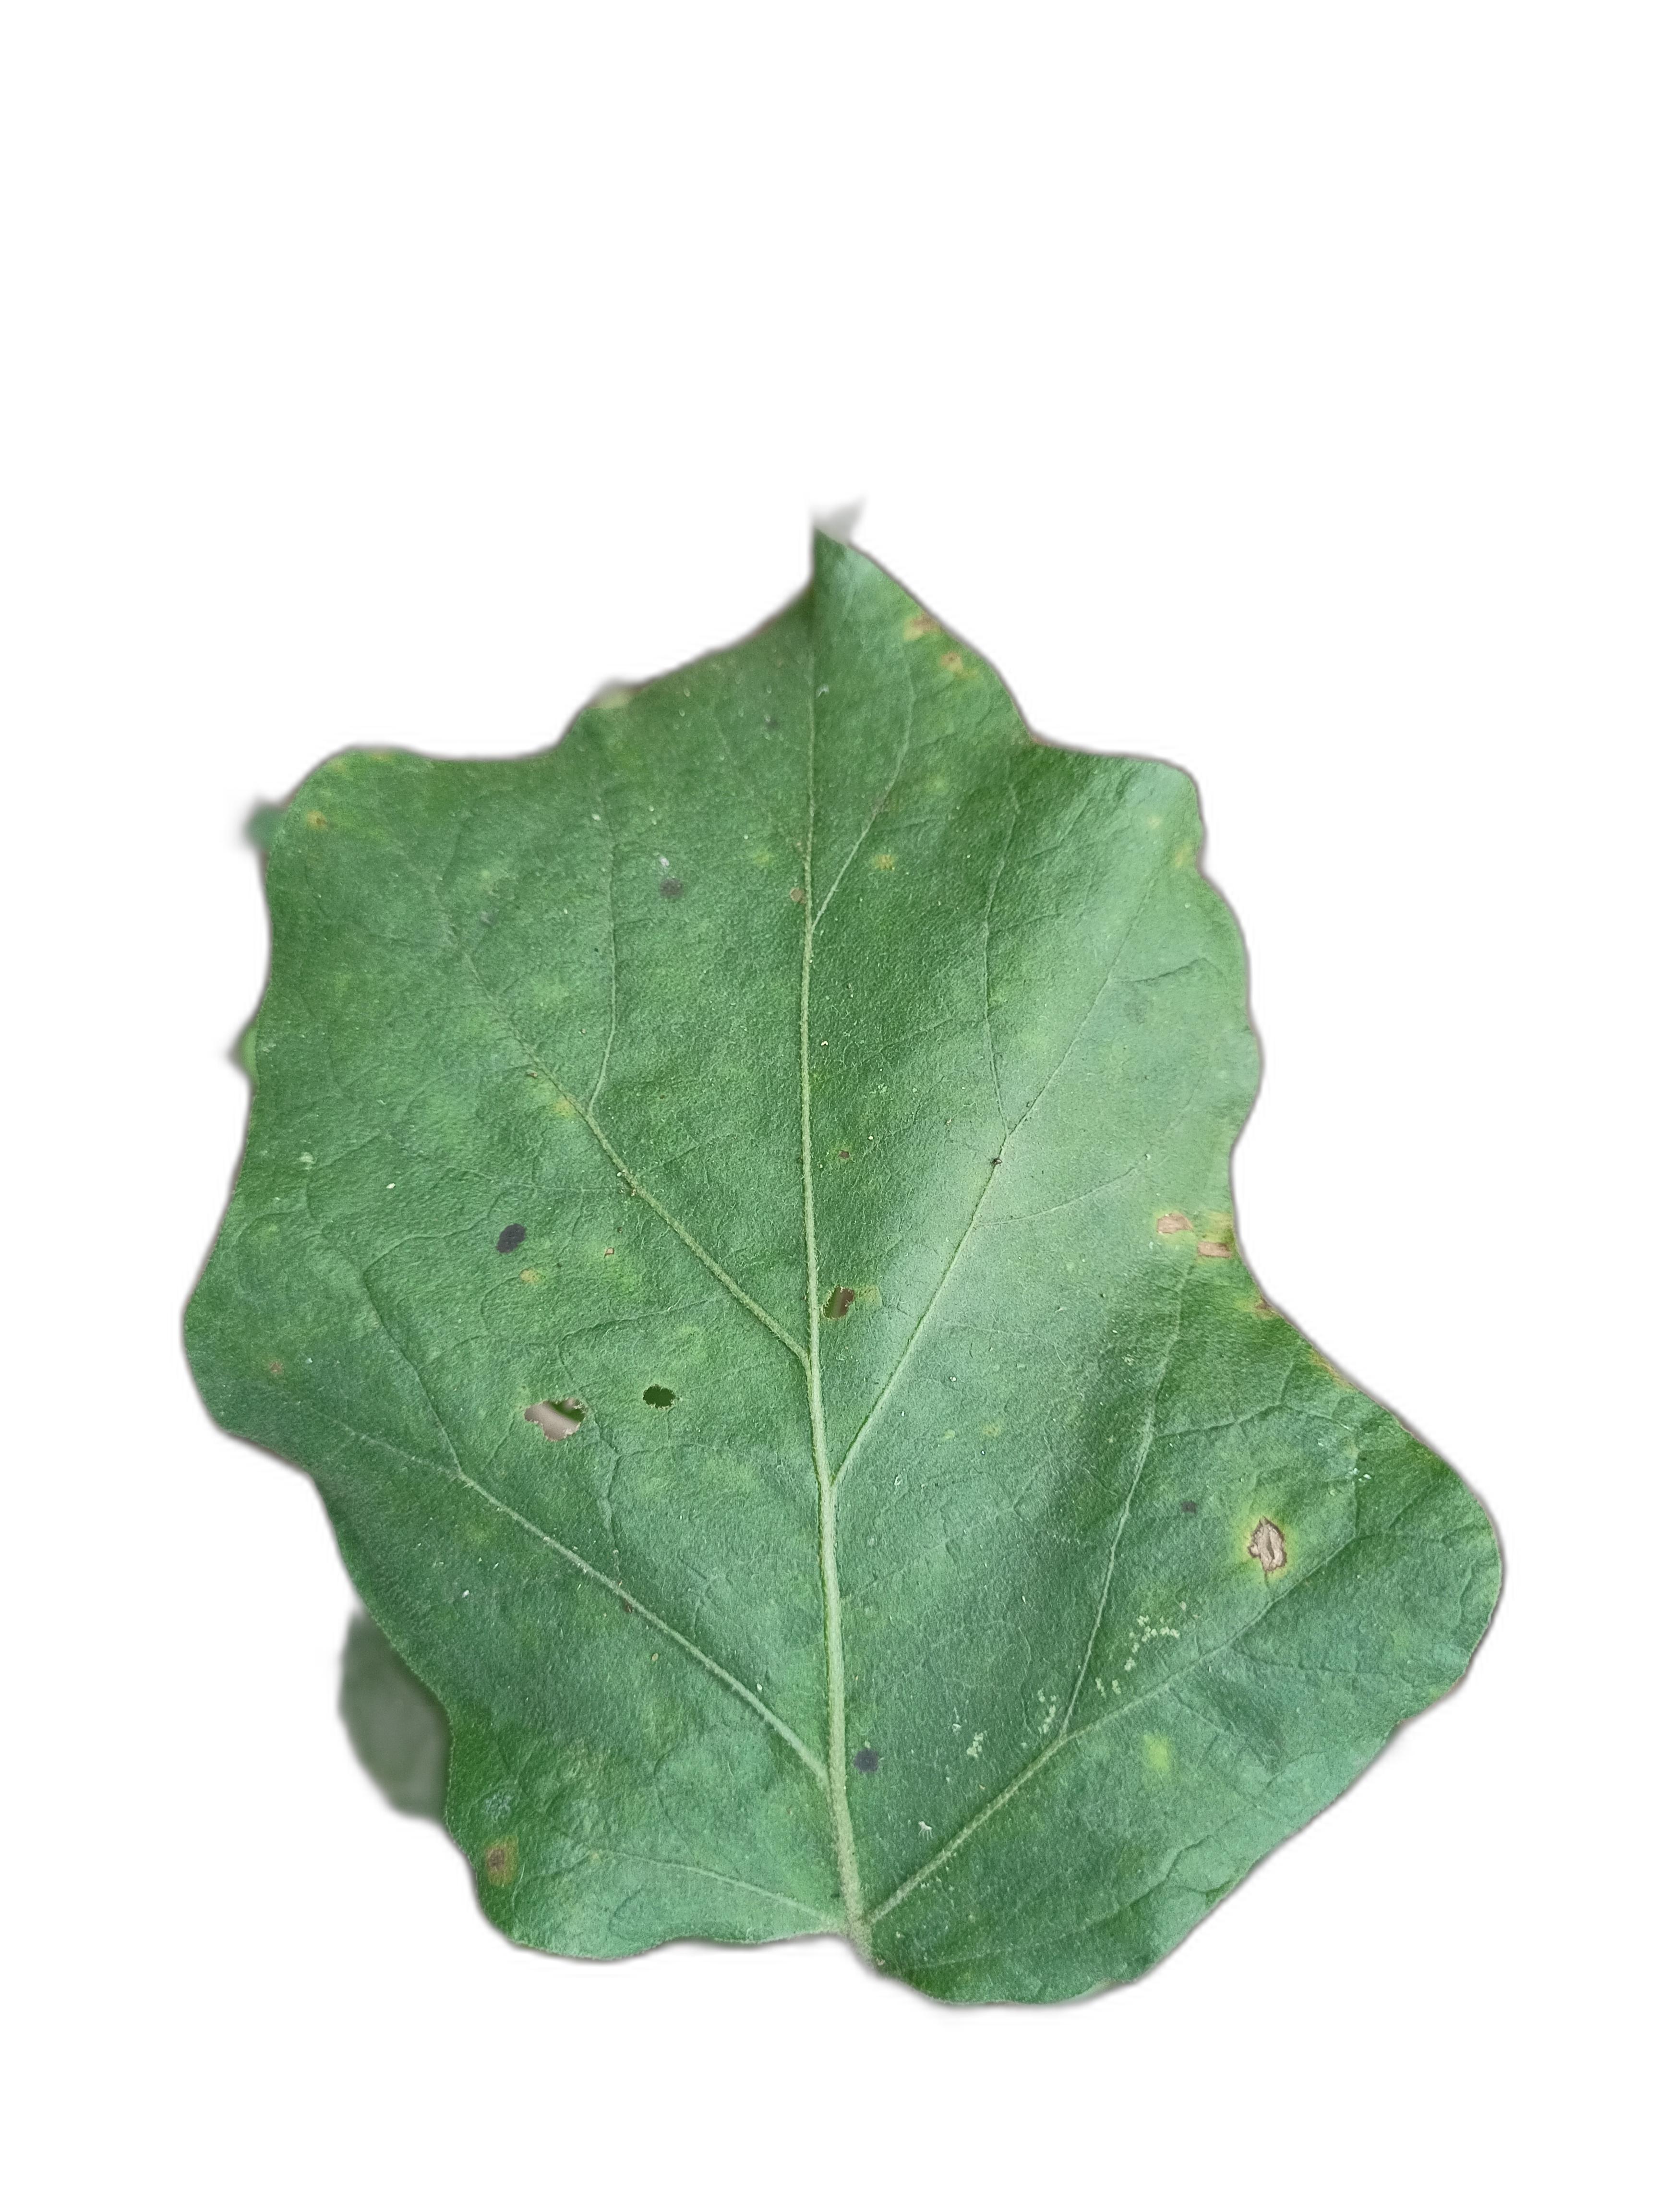
Label: Leaf Spot Disease